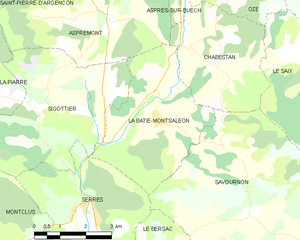
Carte des communes françaises: La Bâtie-Montsaléon